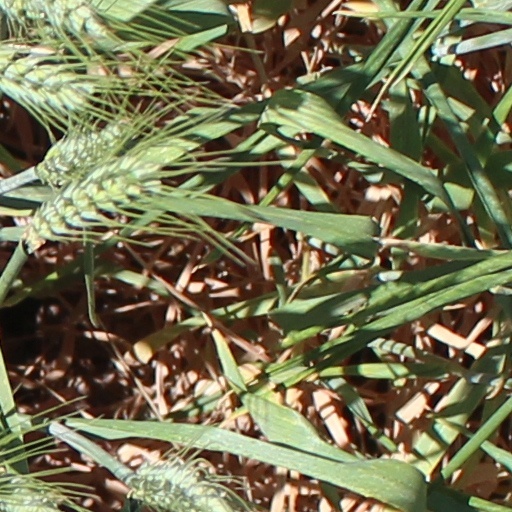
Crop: wheat